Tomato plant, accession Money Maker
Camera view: vertical (180 deg); turntable rotation: 210 degrees
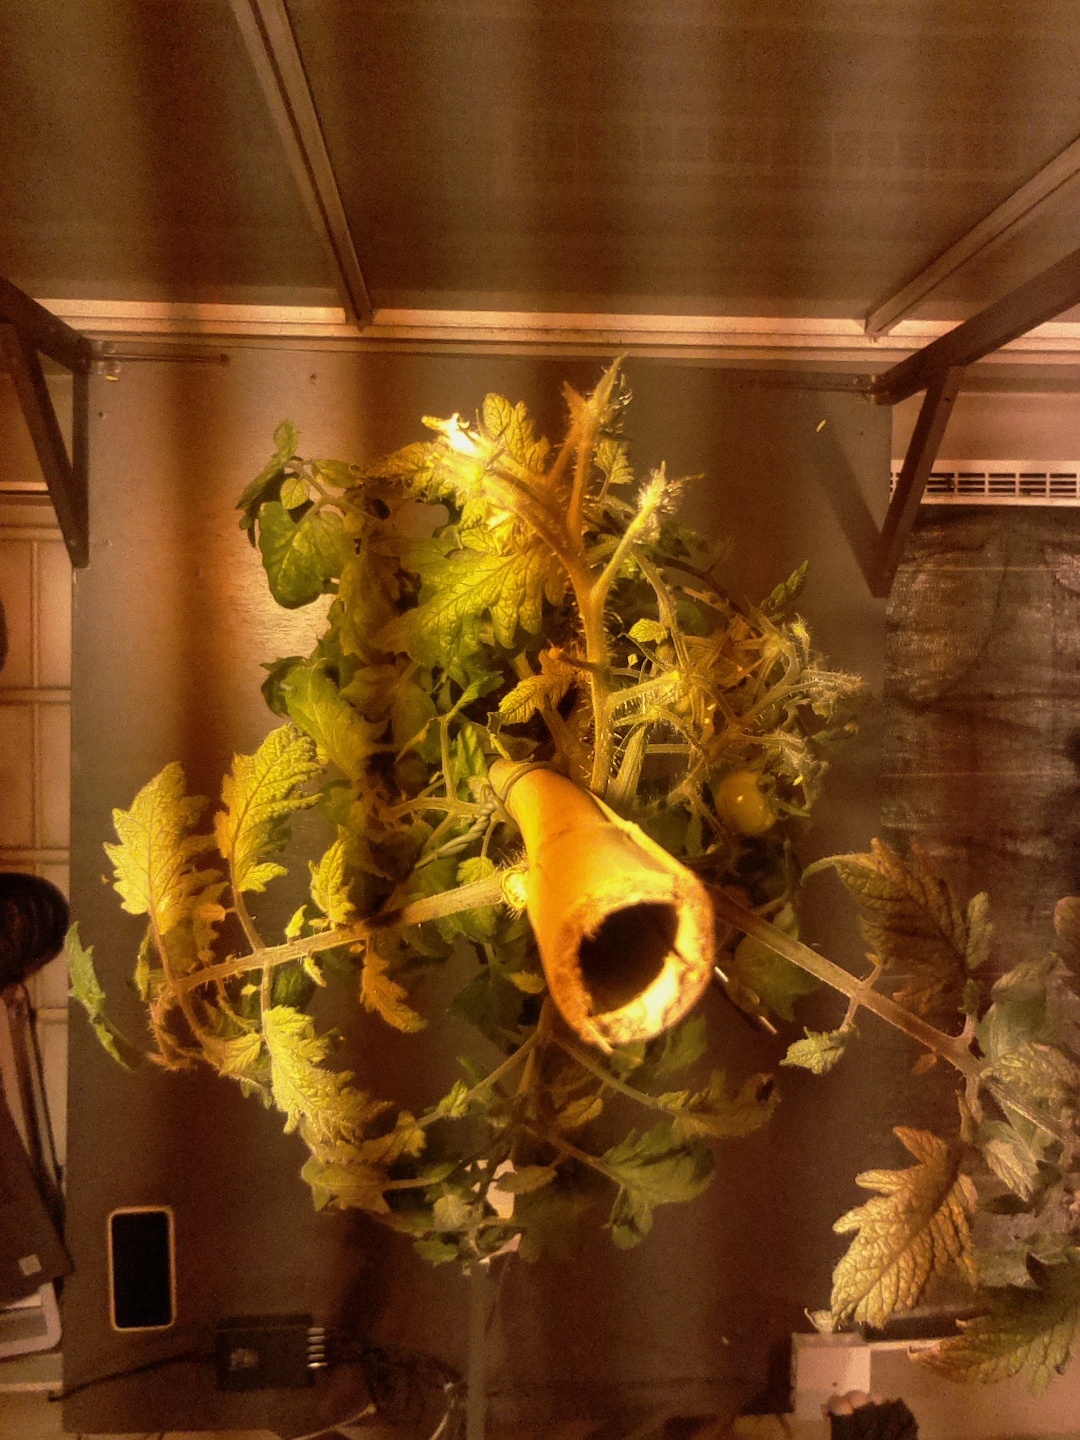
BBCH growth stage 75: 50%-60% of final fruit size